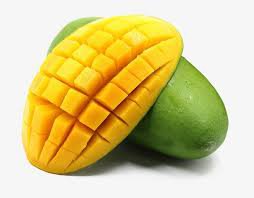
Label: Mango